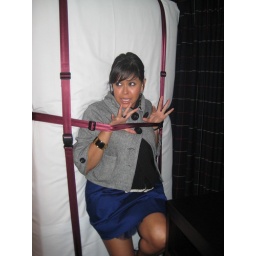
rollaway bed in hotel rooms turns into crazy person bed